British Rail

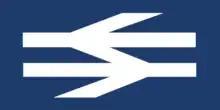
Sealink house flag

British Railways operated ships from its formation in 1948 on several routes. Many ships were acquired on nationalisation, and others were built for operation by British Railways or its later subsidiary, Sealink. Those ships capable of carrying rail vehicles were classed under TOPS as Class 99.